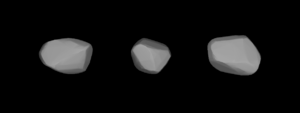
(516) Amherstia est un astéroïde de la ceinture principale découvert par Raymond Smith Dugan le 20 septembre 1903.